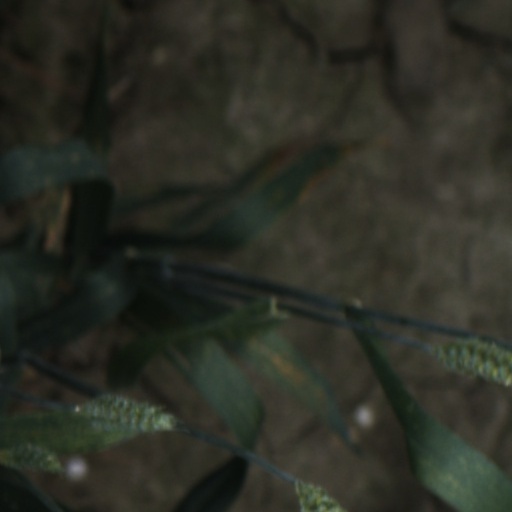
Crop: wheat